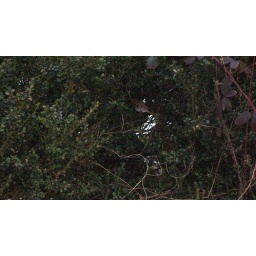
I spotted this bird in a bush while waiting at Kilwinning station. I don't think it's a robin.